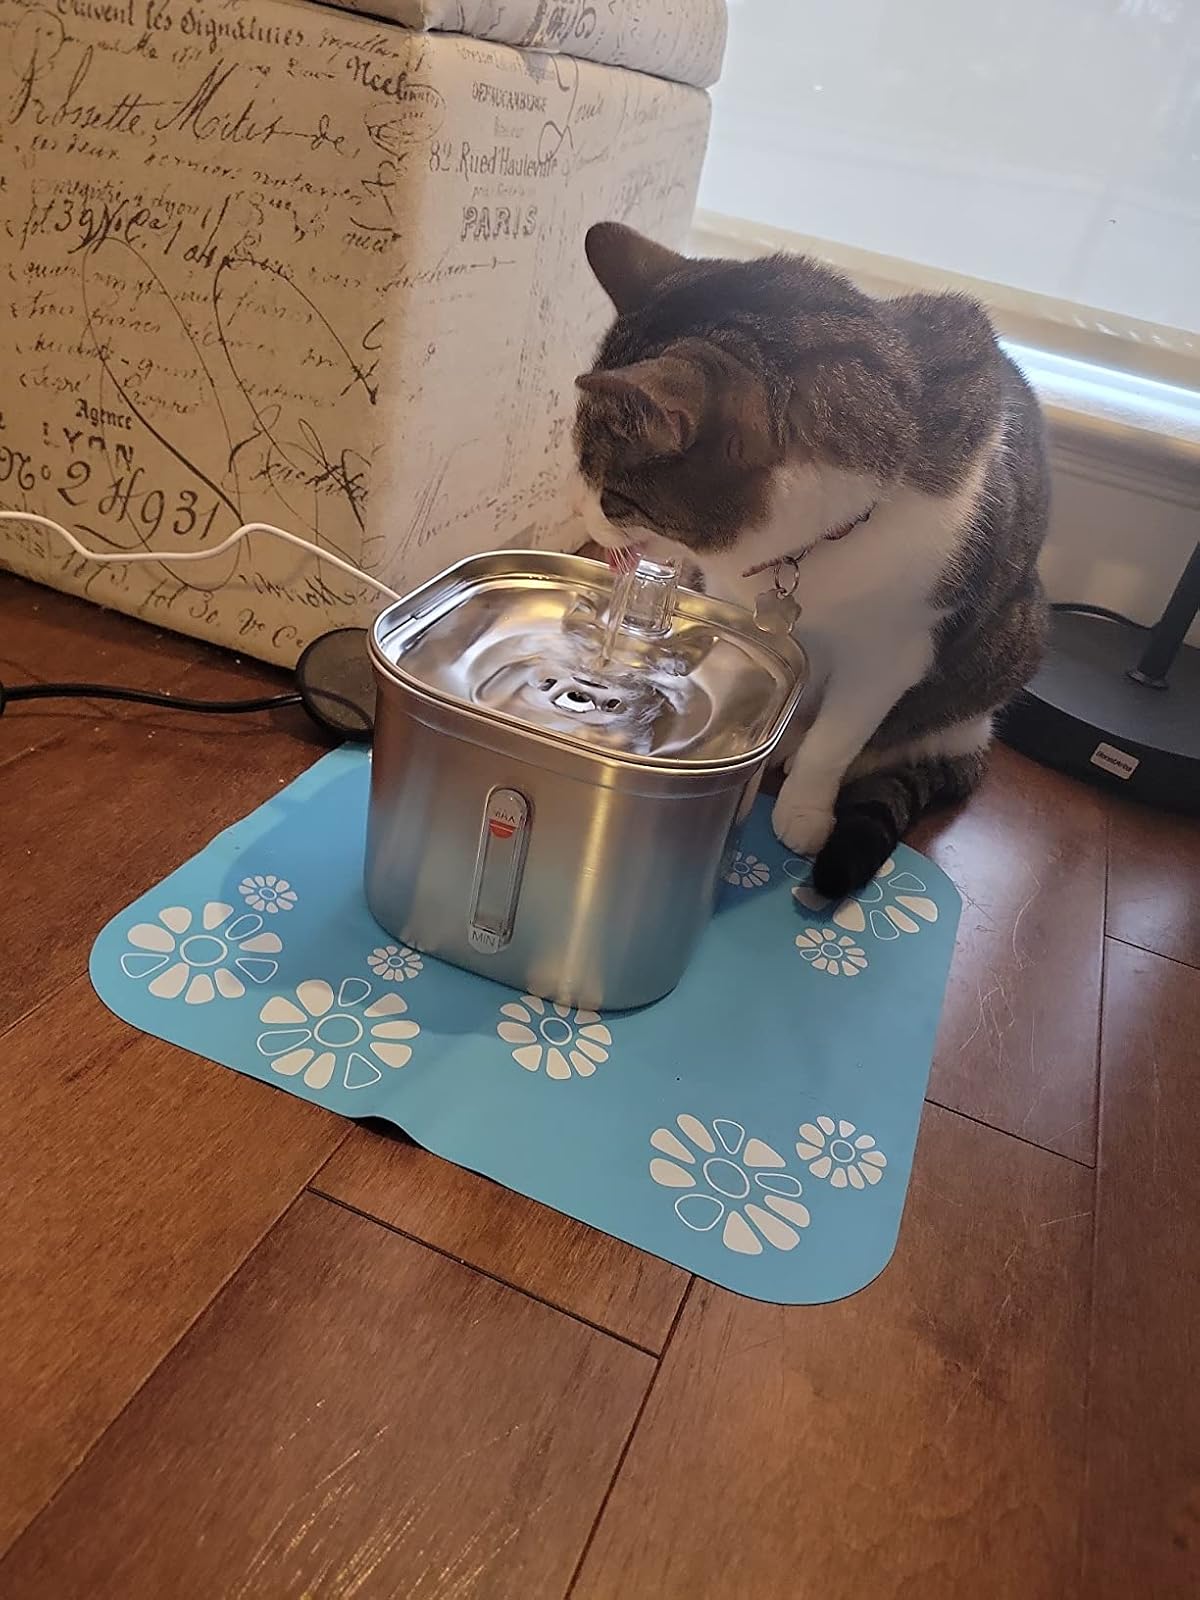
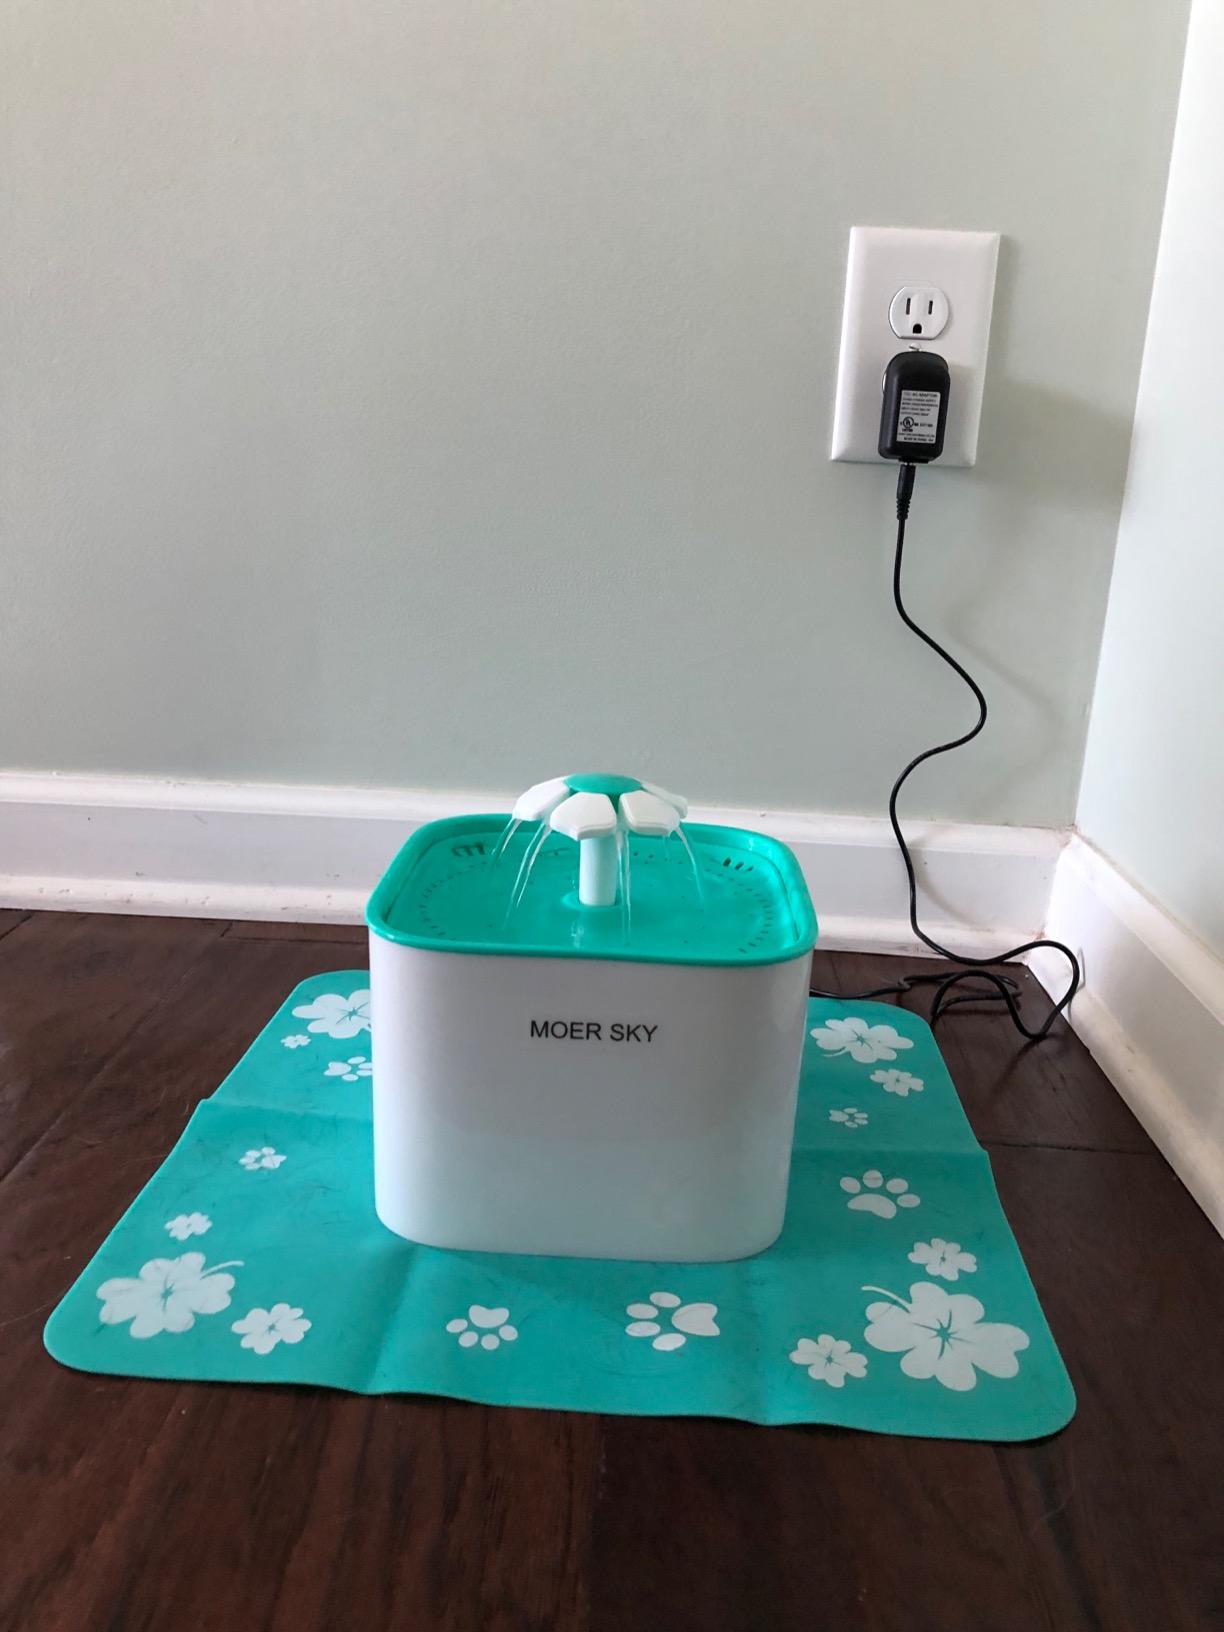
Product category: items_bowl
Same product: no